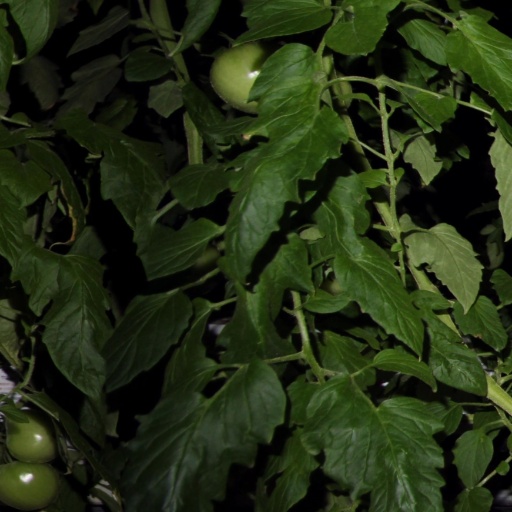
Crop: tomato